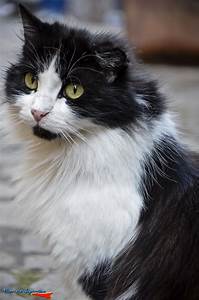
Label: gatto